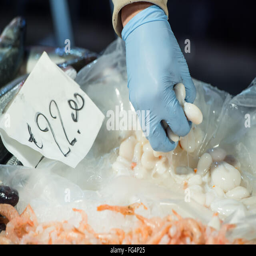
sell seafood at the fish market